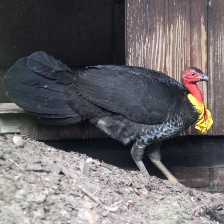
Species: BUSH TURKEY
Scientific name: ALECTURA LATHAMI